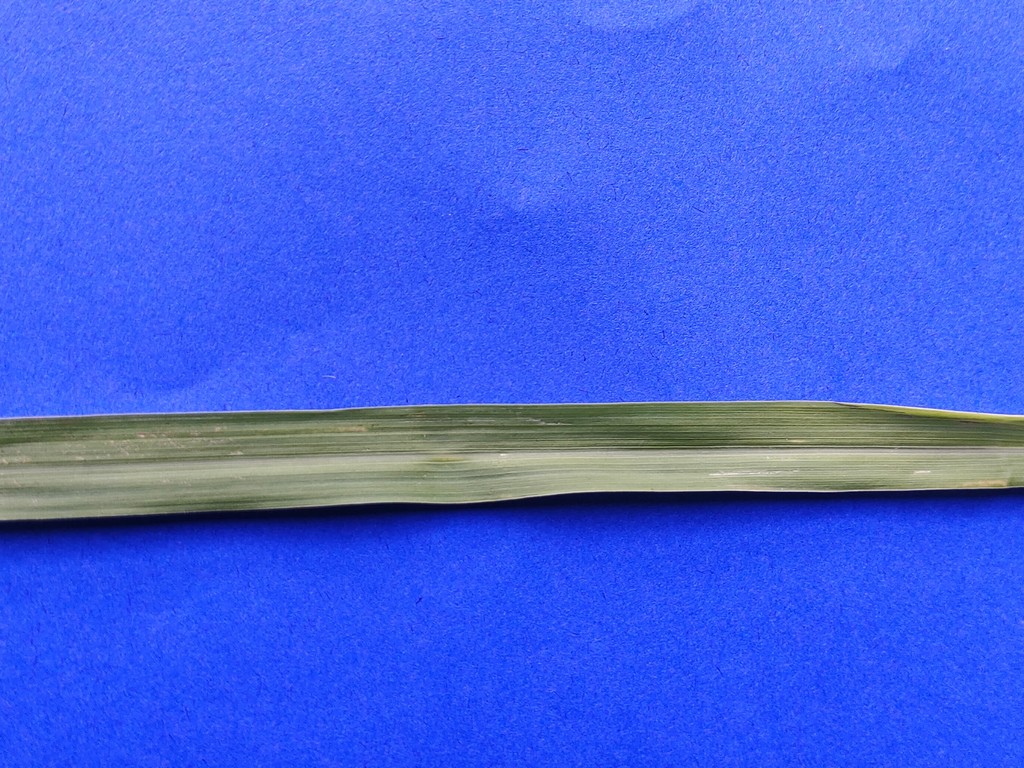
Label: Healthy